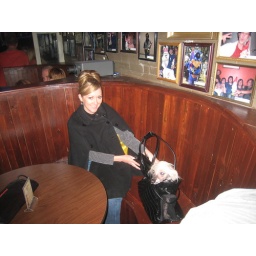
Dirty Bill's Bar - dog in a bag